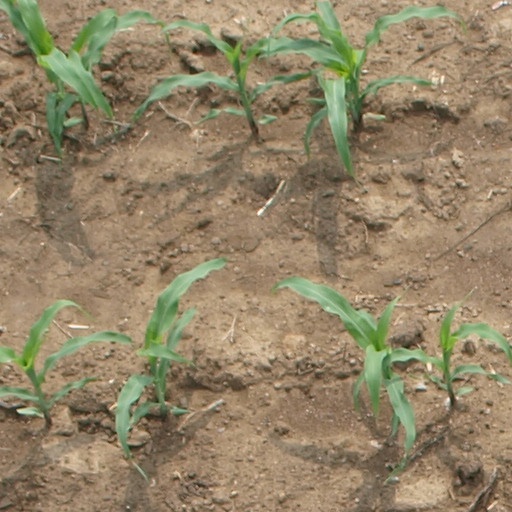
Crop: maize; corn